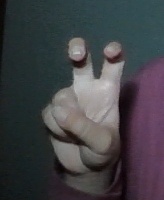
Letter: toot